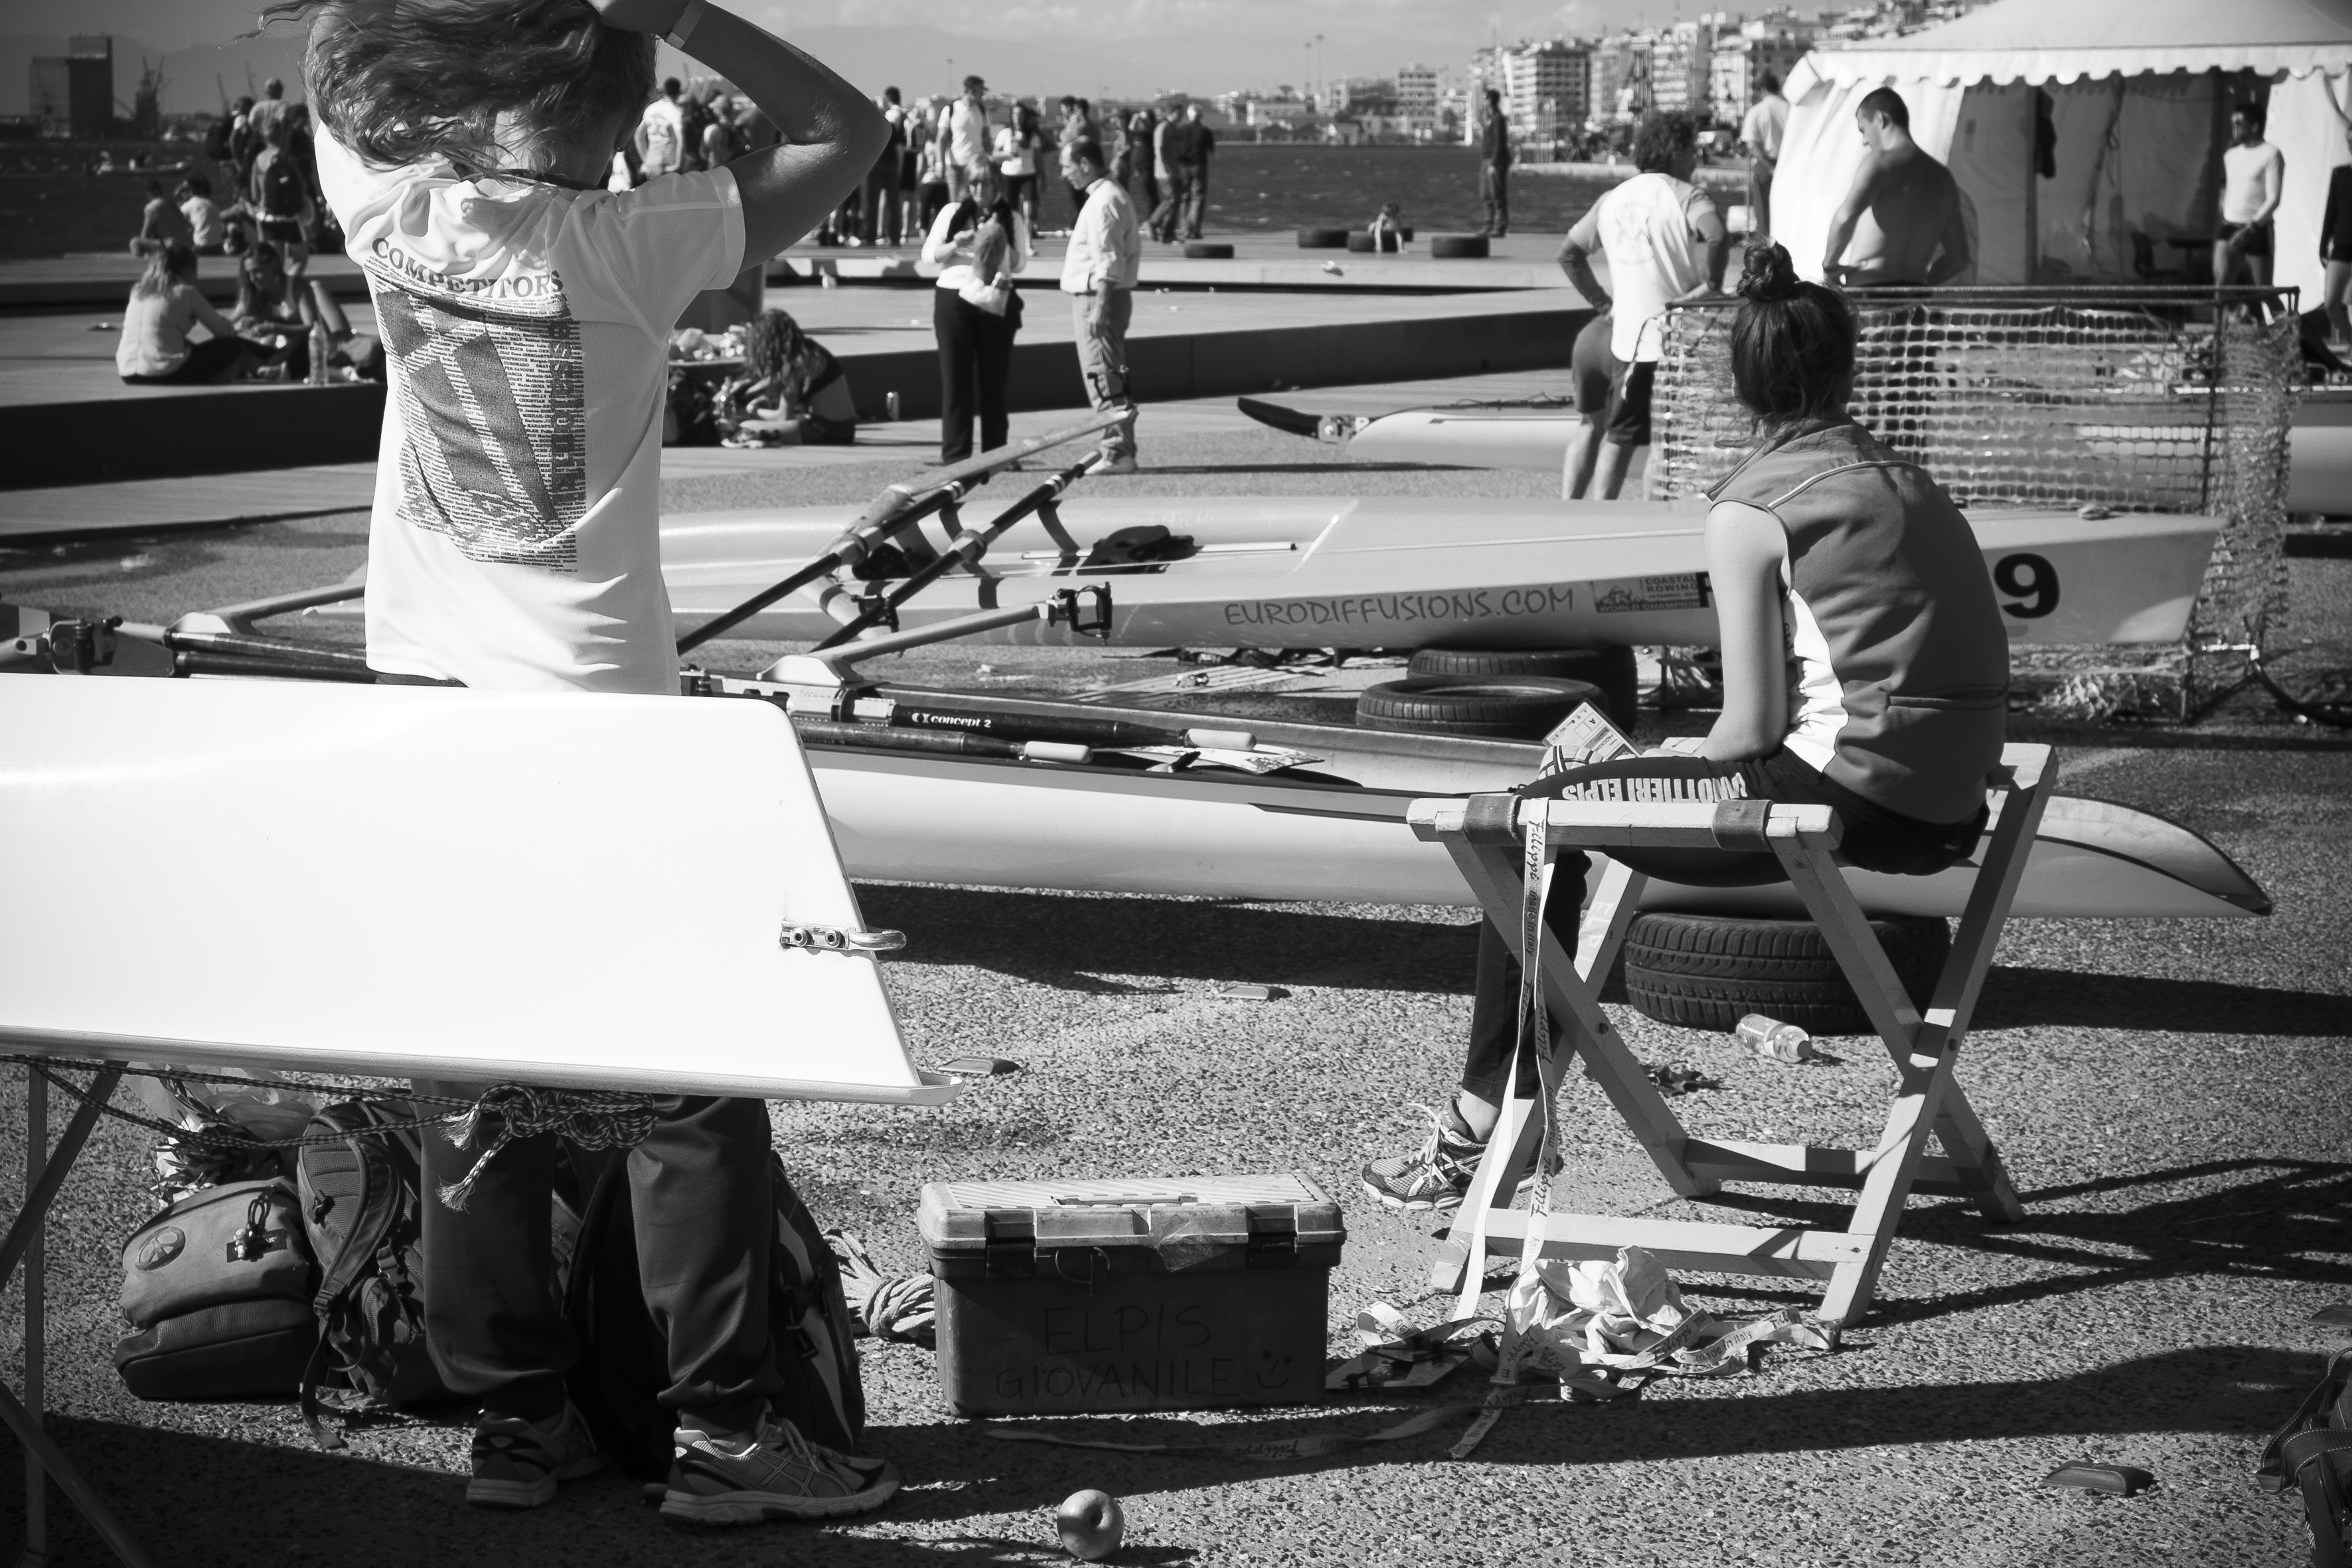
black and white, street, photography, urban, travel, fujifilm, vehicle, monochrome, bw, blackandwhite, blackwhite, greece, fuji, fujix, macedonia, thessaloniki, fujixe1, monochrome photography